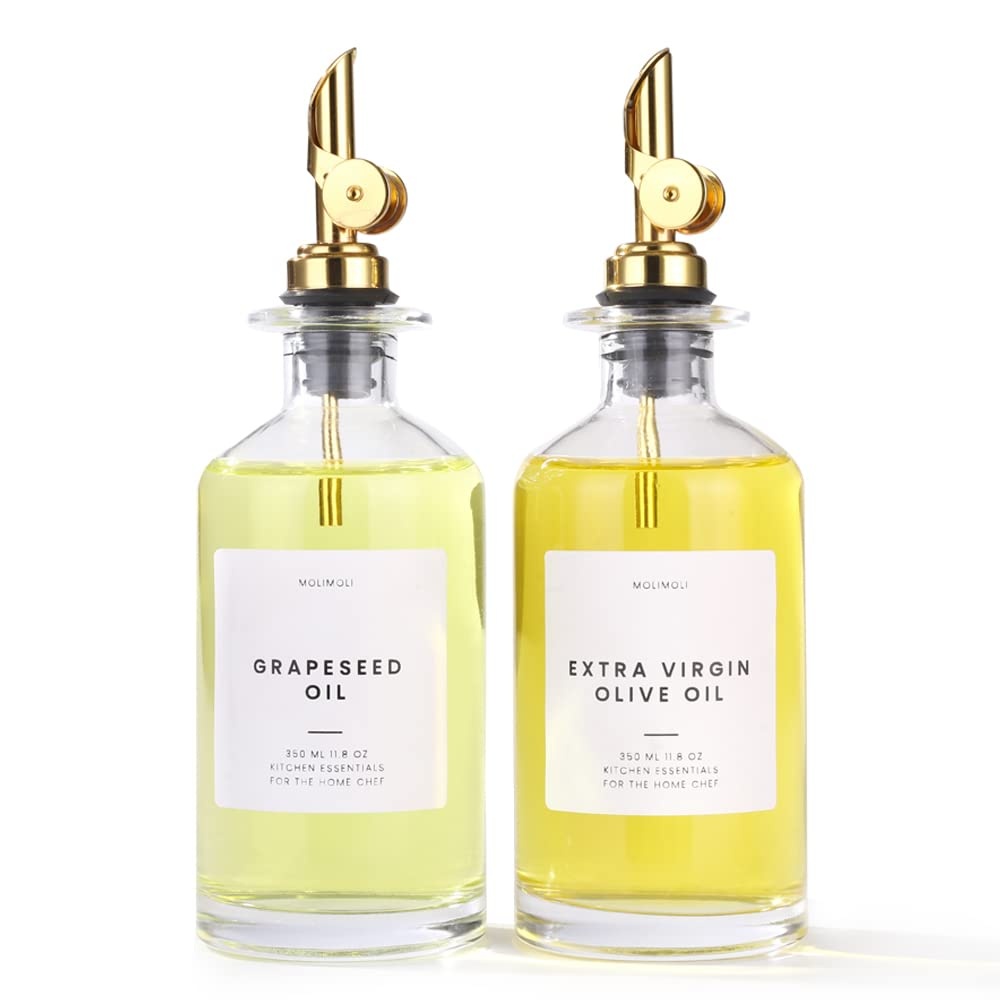
1 x RAW Customer Returns Molimoli vinegar and oil bottles set, 2 high-quality vinegar and oil dispensers for the kitchen, bottles with weighted pouring aid and labels, pourer for oil 350ml, set of 2 - RRP €21.99
Download Manifest: HERE Title Qty Unit Price Total Price ASIN EAN Molimoli vinegar and oil bottles set, 2 high-quality vinegar and oil dispensers for the kitchen, bottles with weighted pouring aid and labels, pourer for oil 350ml, set of 2 1 €21.99 €21.99 B09S5LVDN5 5060954820029
Brand: Jobalots
Category: Home & Garden > Kitchen & Dining > Kitchen Tools & Utensils > Oil & Vinegar Dispensers > Vinegar Dispensers